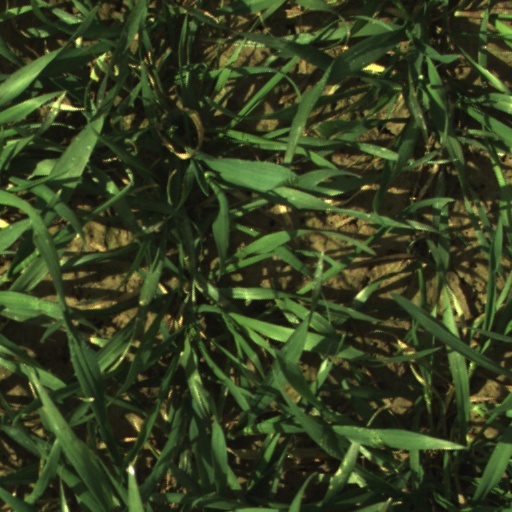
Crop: wheat